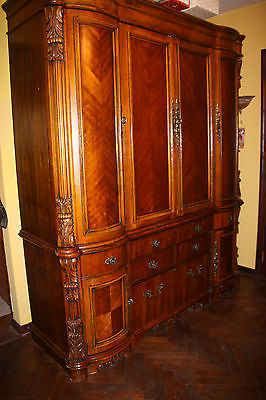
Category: cabinet